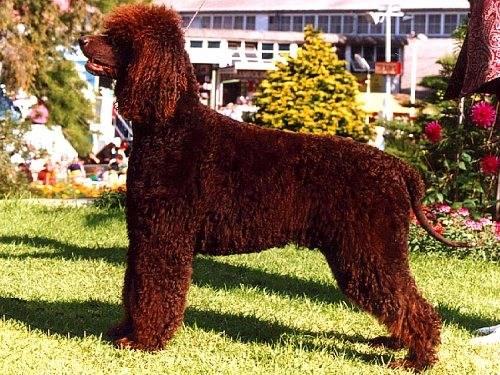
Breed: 219-n000066-Irish_water_spaniel